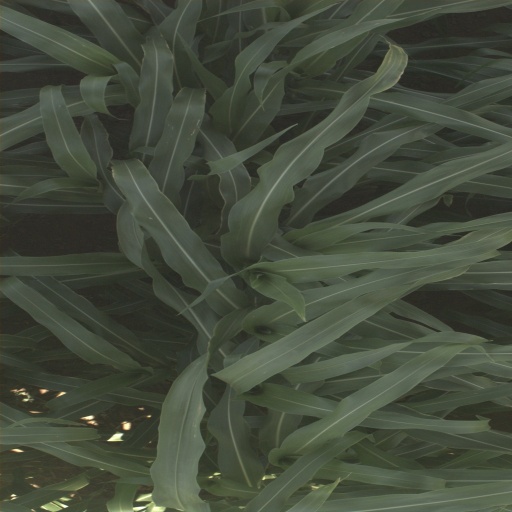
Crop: sorghum